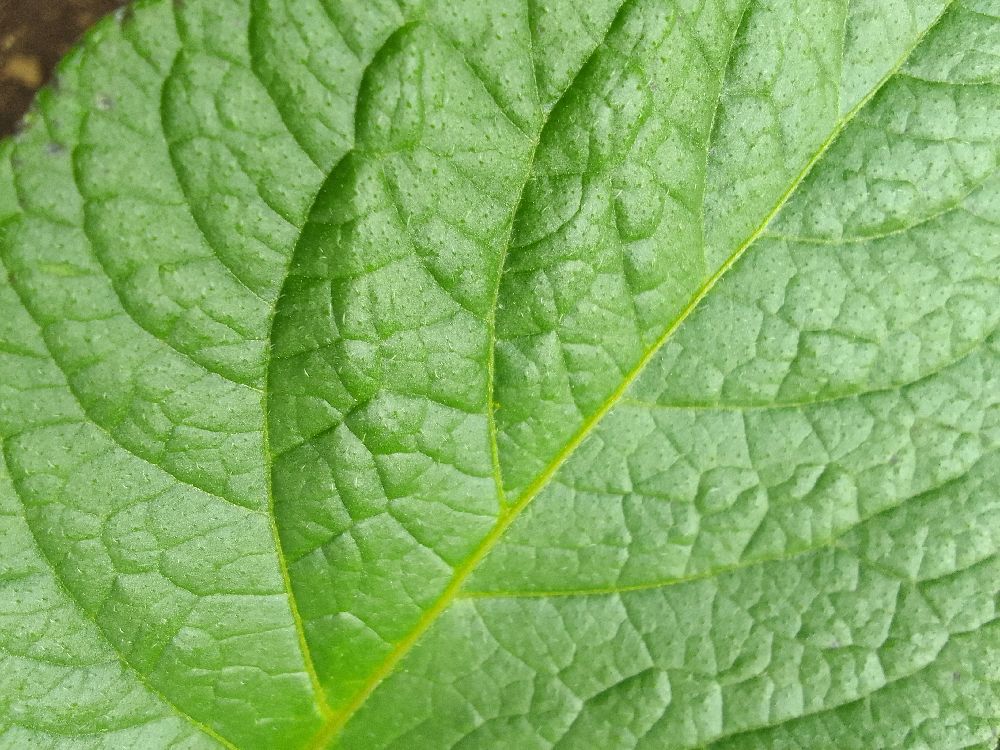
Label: Healthy